Copper(II) hydroxide

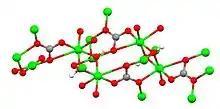
Chemical structure of azurite, one of many copper(II) hydroxides (color code: red = O, green = Cu, gray = C, white = H).

Together with other components, copper(II) hydroxides are numerous. Several copper(II)-containing minerals contain hydroxide. Notable examples include azurite, malachite, antlerite, and brochantite. Azurite (2CuCO·Cu(OH)) and malachite (CuCO·Cu(OH)) are hydroxy-carbonates, whereas antlerite (CuSO·2Cu(OH)) and brochantite (CuSO·3Cu(OH)) are hydroxy-sulfates.